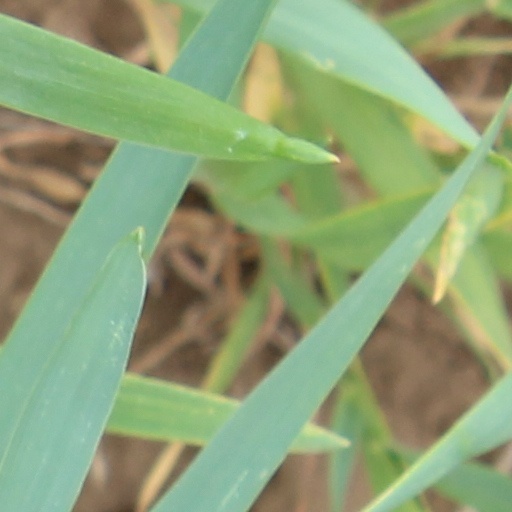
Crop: wheat